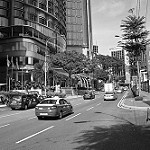
Label: B & W